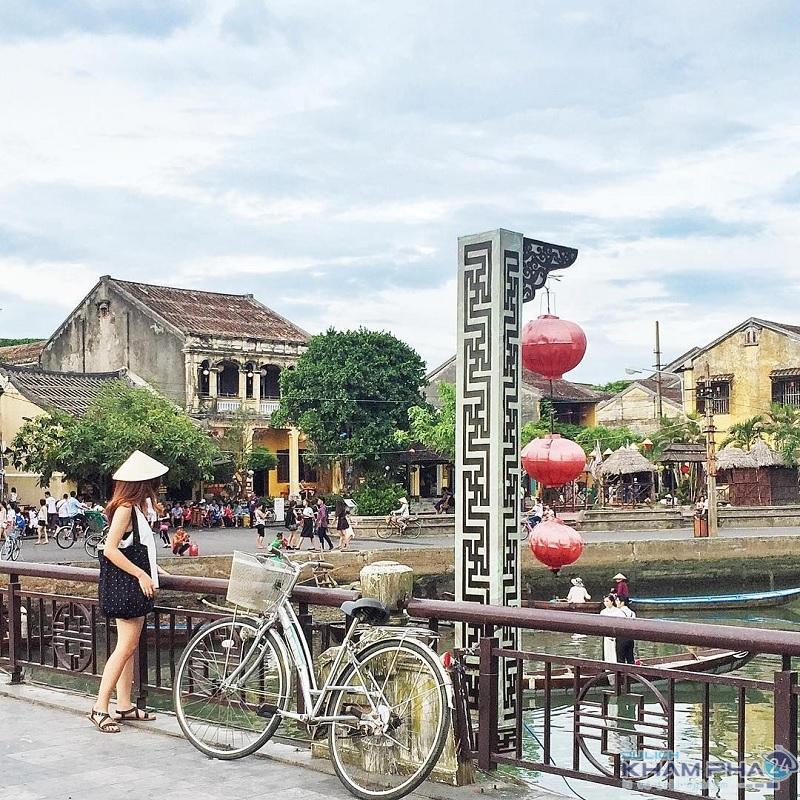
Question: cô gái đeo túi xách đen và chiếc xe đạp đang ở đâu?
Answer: bên thành cầu